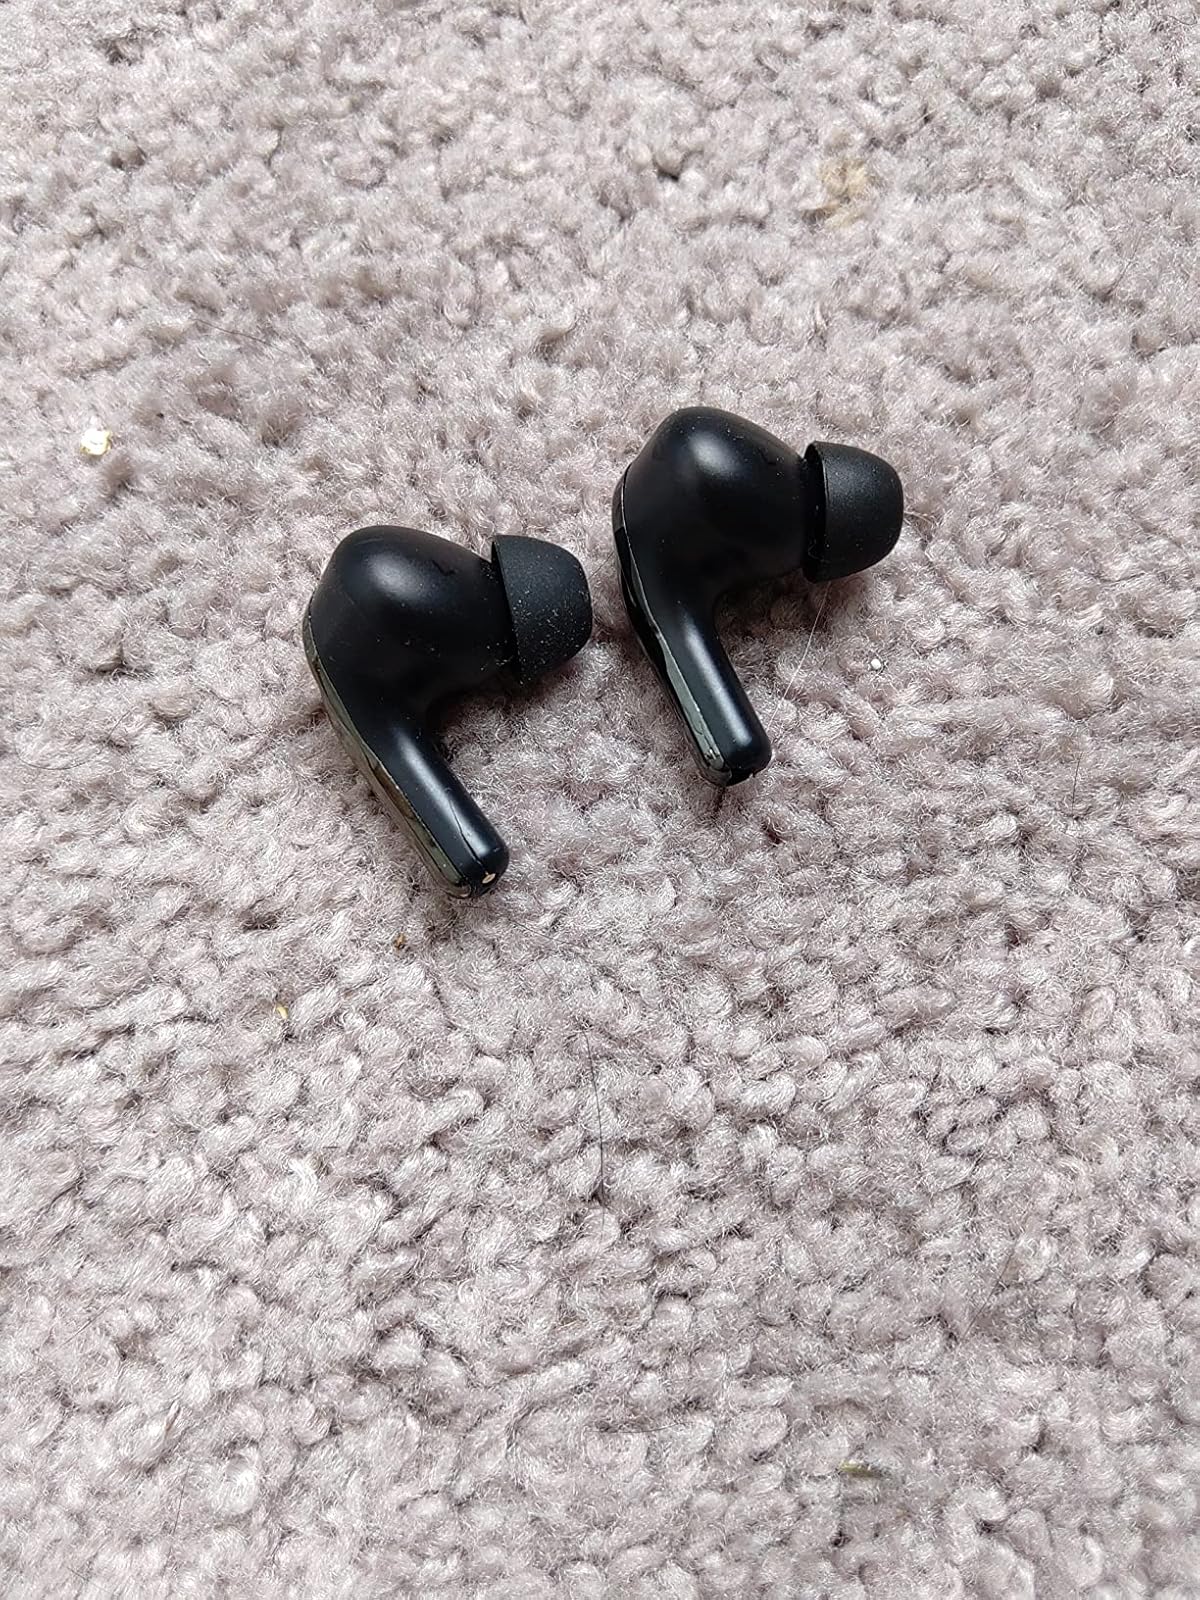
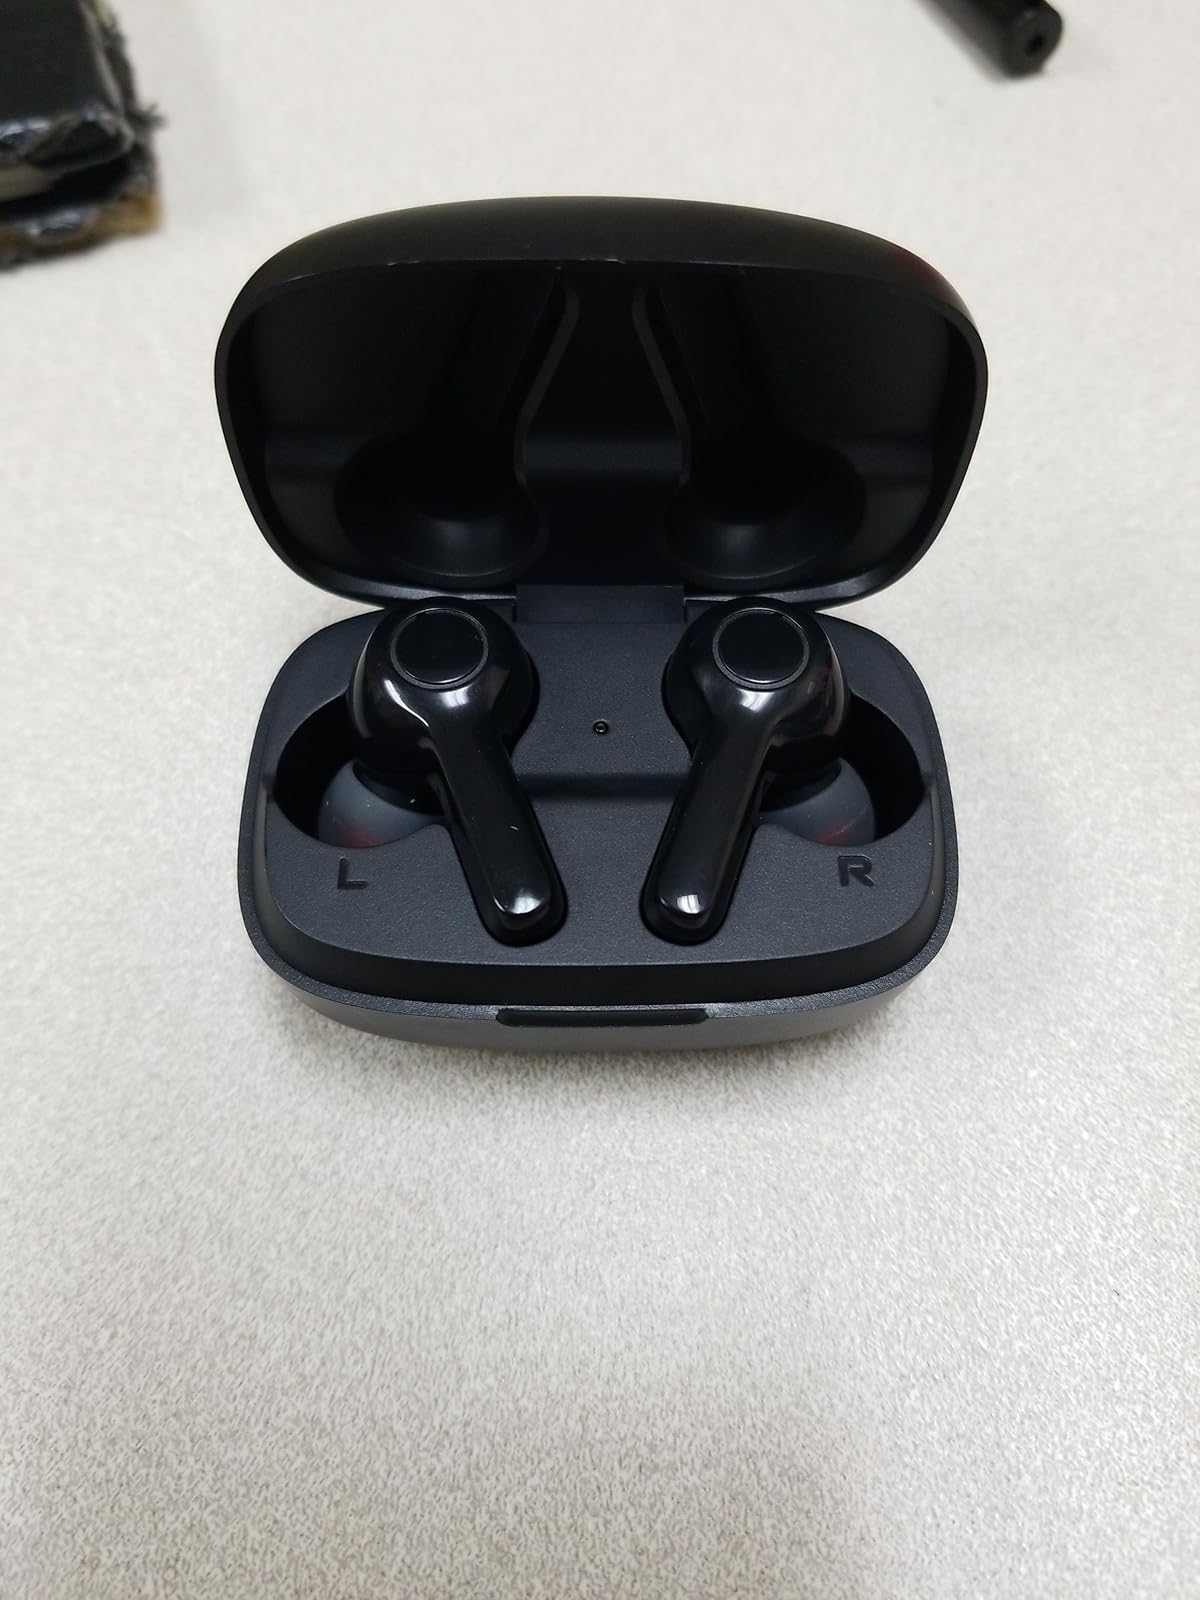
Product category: earbuds
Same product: no